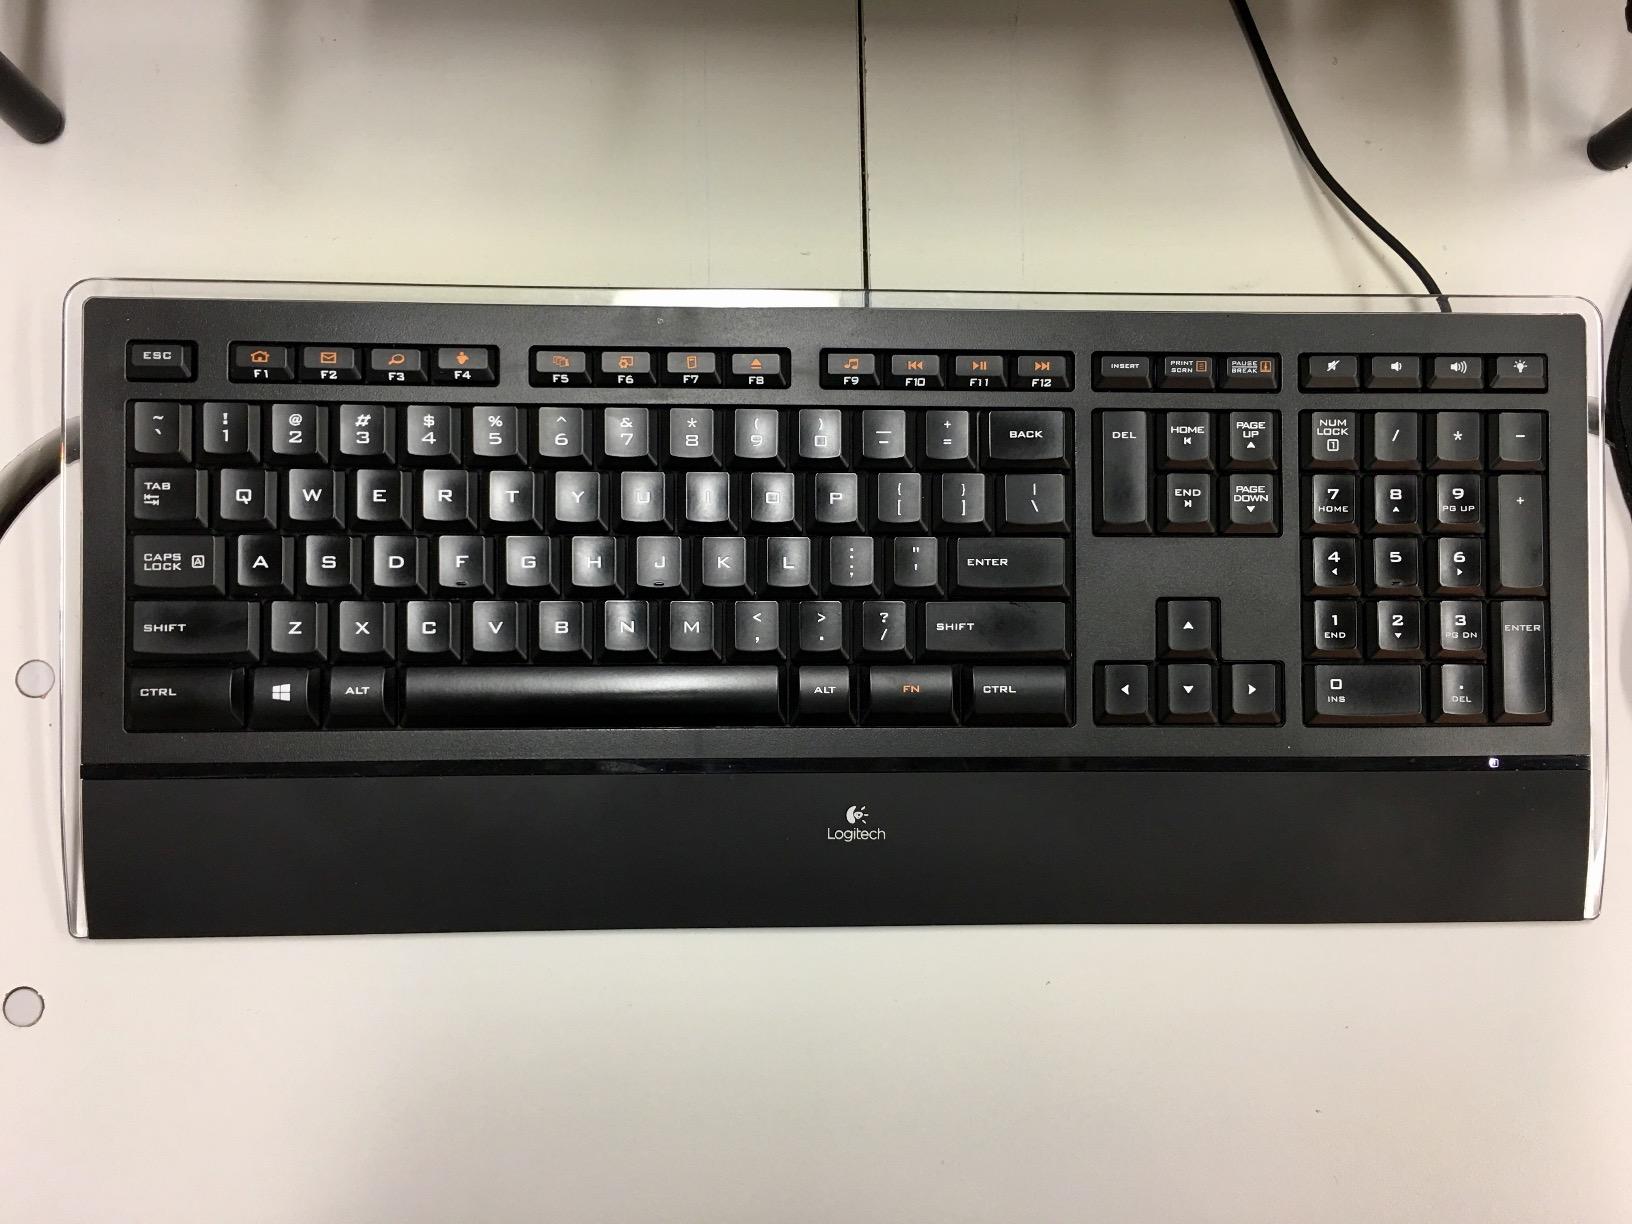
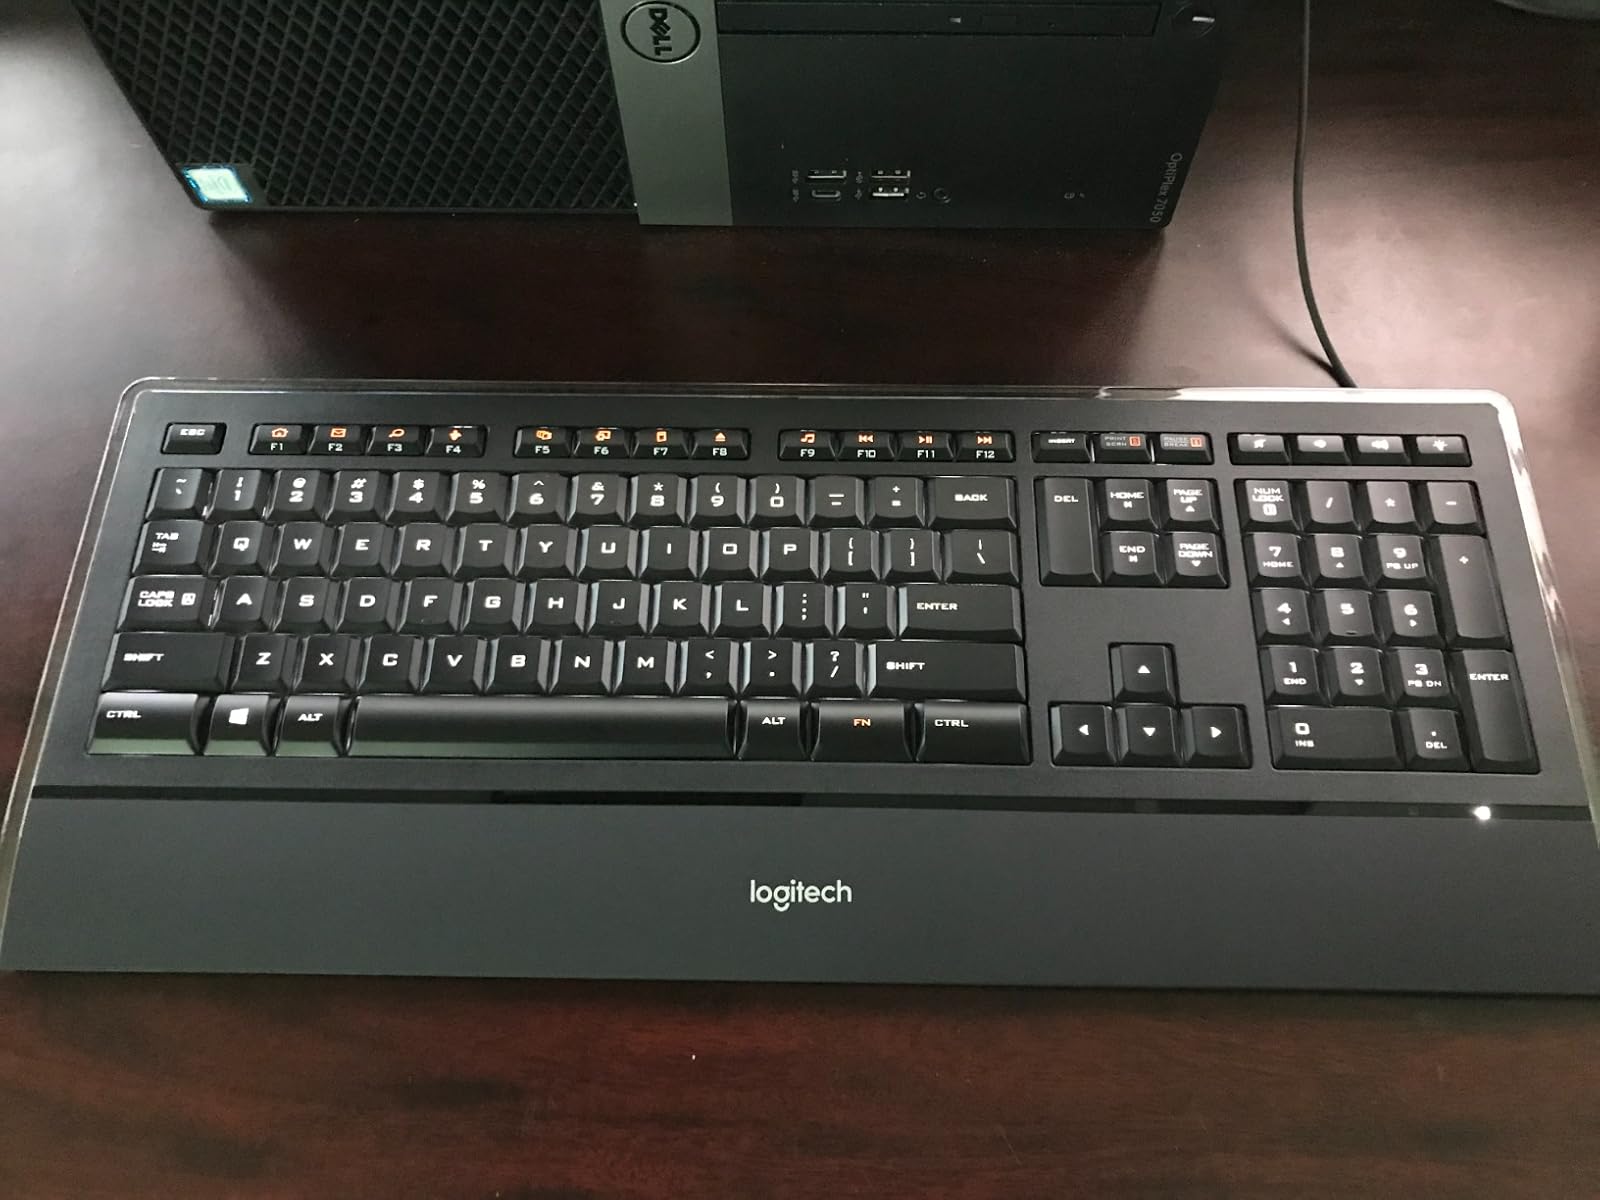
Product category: keyboard
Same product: yes